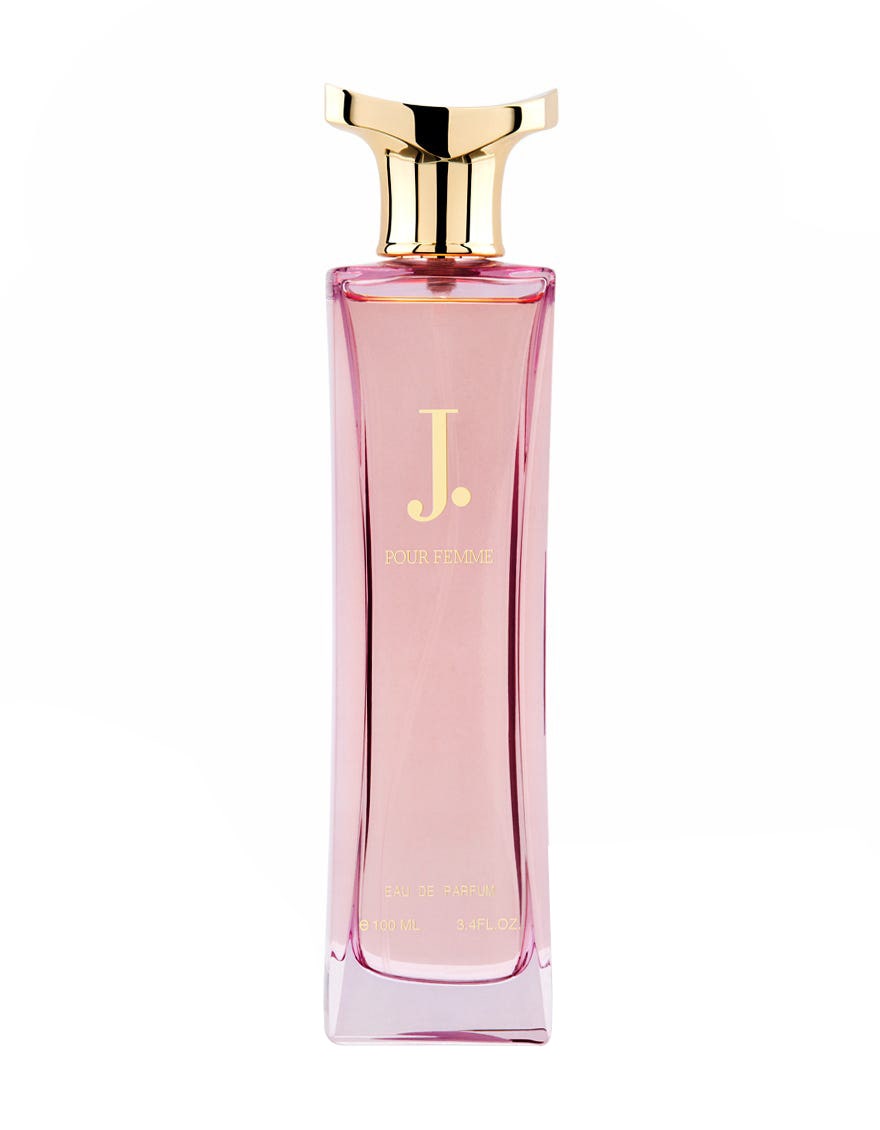
pink gold j perfume